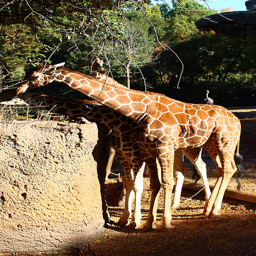
Pair of giraffes in enclosure in zoo peering over side.
A giraffe is standing outside near a stone and tree.
Two giraffes, one clearly visible, eating in the sunlight,
A giraffe standing in the dirt near several trees.
a couple of giraffes that are eating something in the bushes